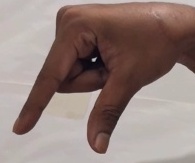
ASL sign: Q